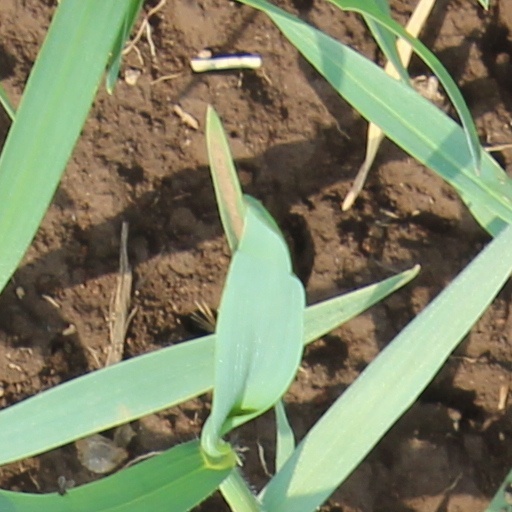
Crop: wheat